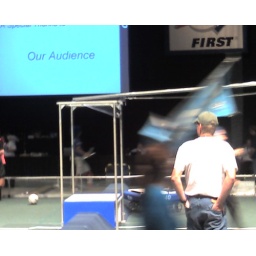
Team 675's banner flying by far too fast for my cell phone to capture